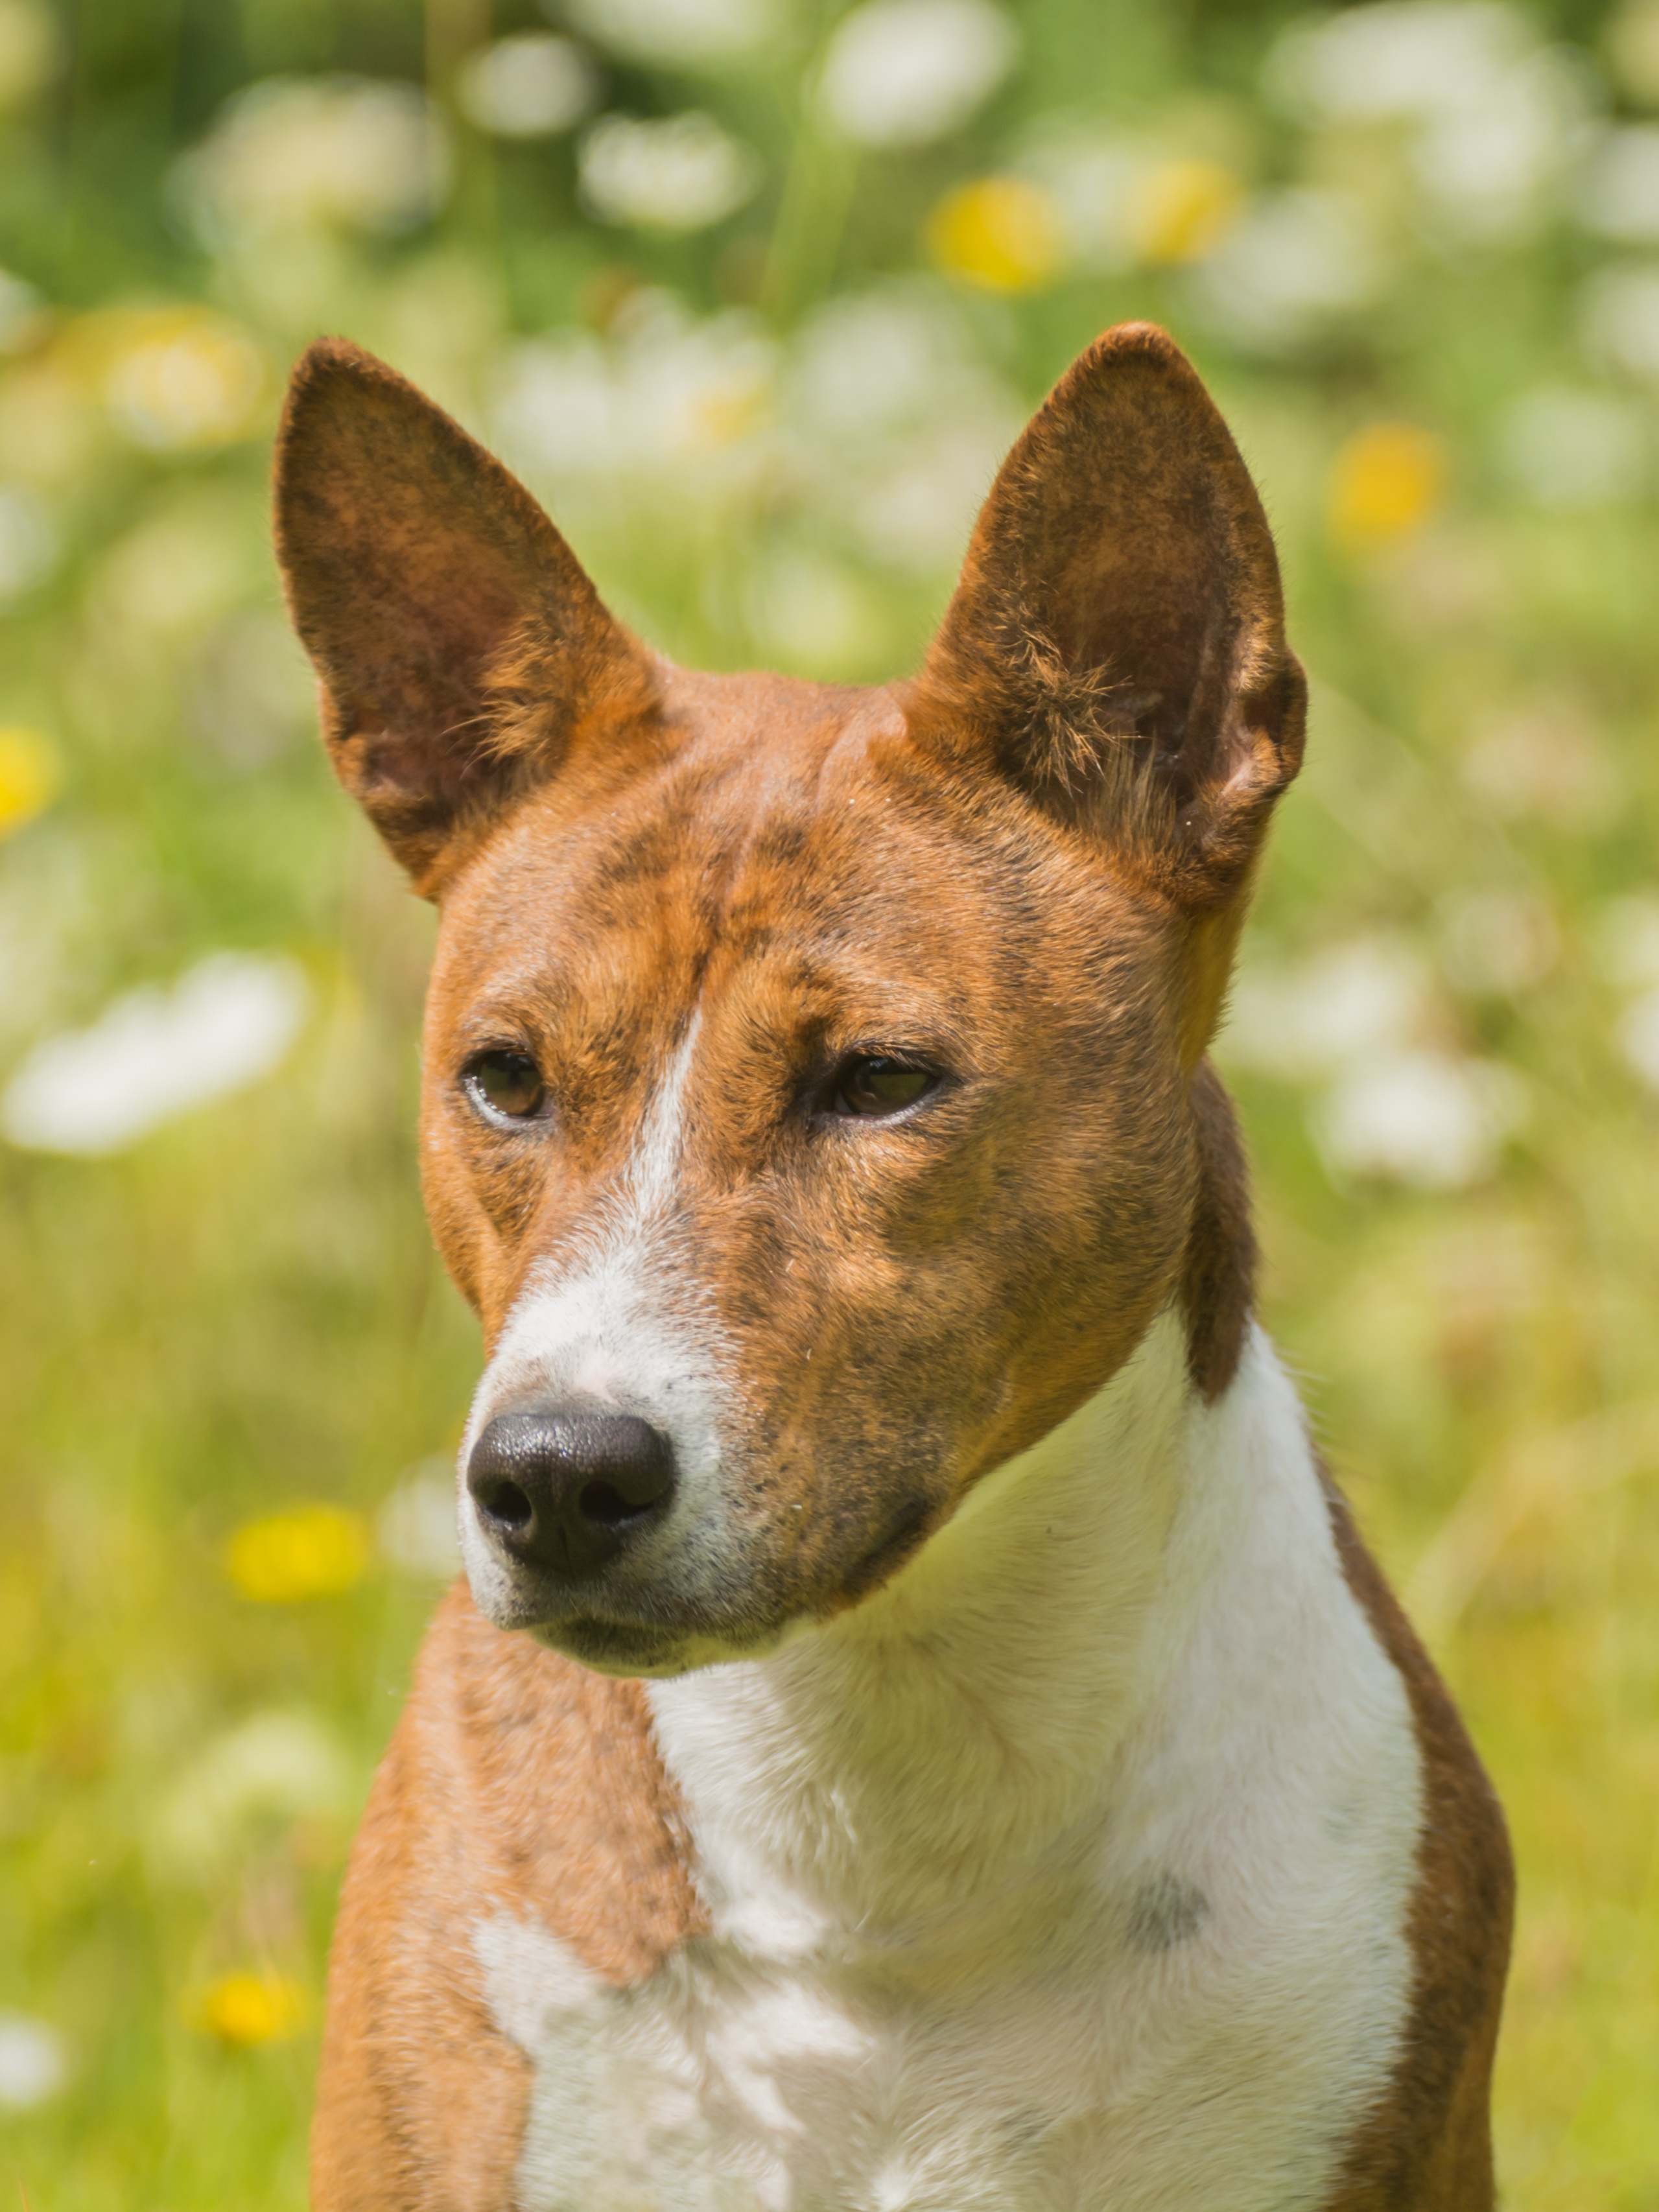
dog, animal, pet, mammal, hound, dogs, sports, vertebrate, dog breed, terrier, barking, podenco canario, dingo, dog like mammal, carnivoran, animal sports, dog breed group, dog sports, basenji, sighthound, carolina dog, ibizan hound